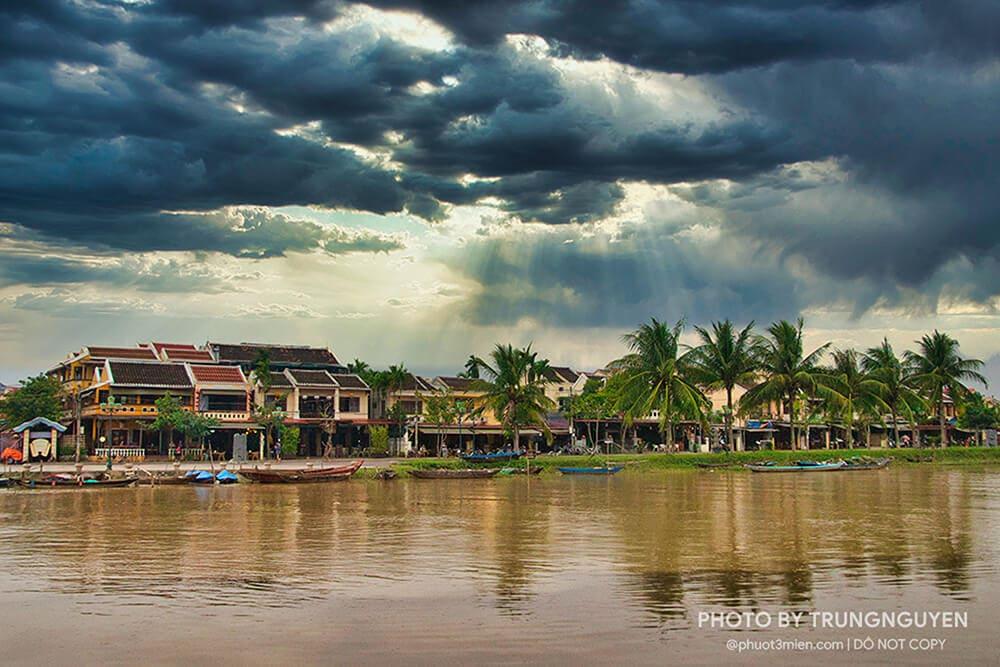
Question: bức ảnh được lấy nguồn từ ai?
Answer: trung nguyễn